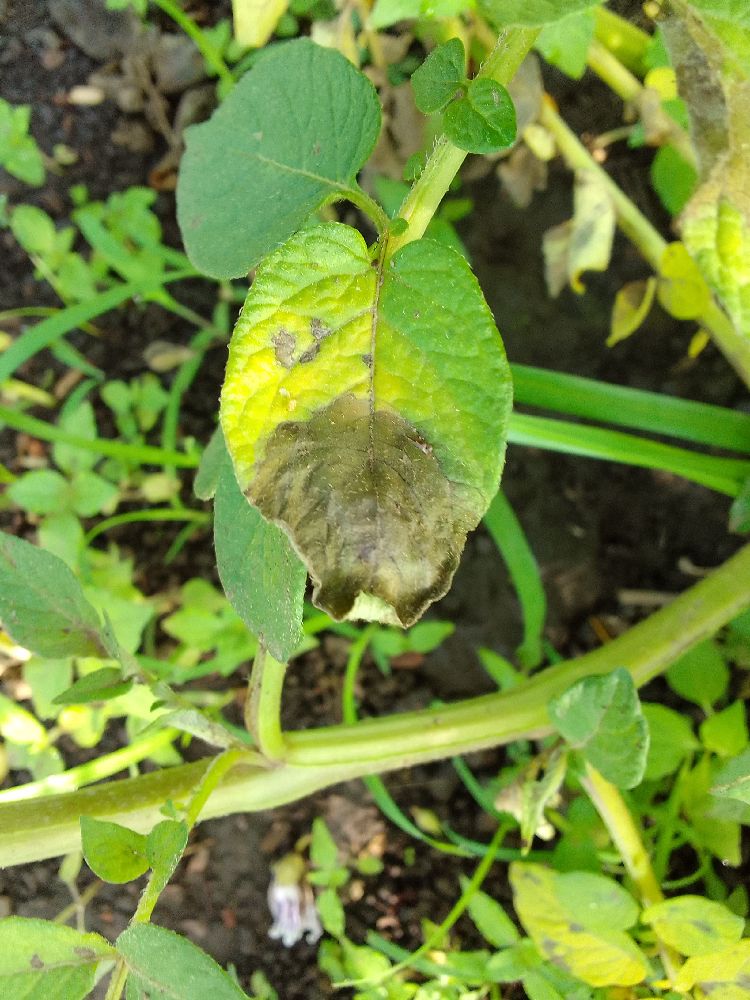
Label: Late blight